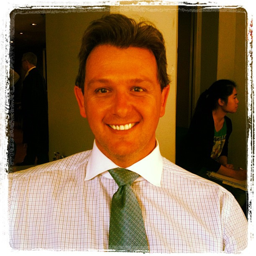
A man with really white teeth is smiling.
a front facing shot of a man in a tie
A man smiling while wearing a shirt and tie.
A smiling man posing for a relaxed photo.
A man poses for a camera while wearing a shirt and green tie.